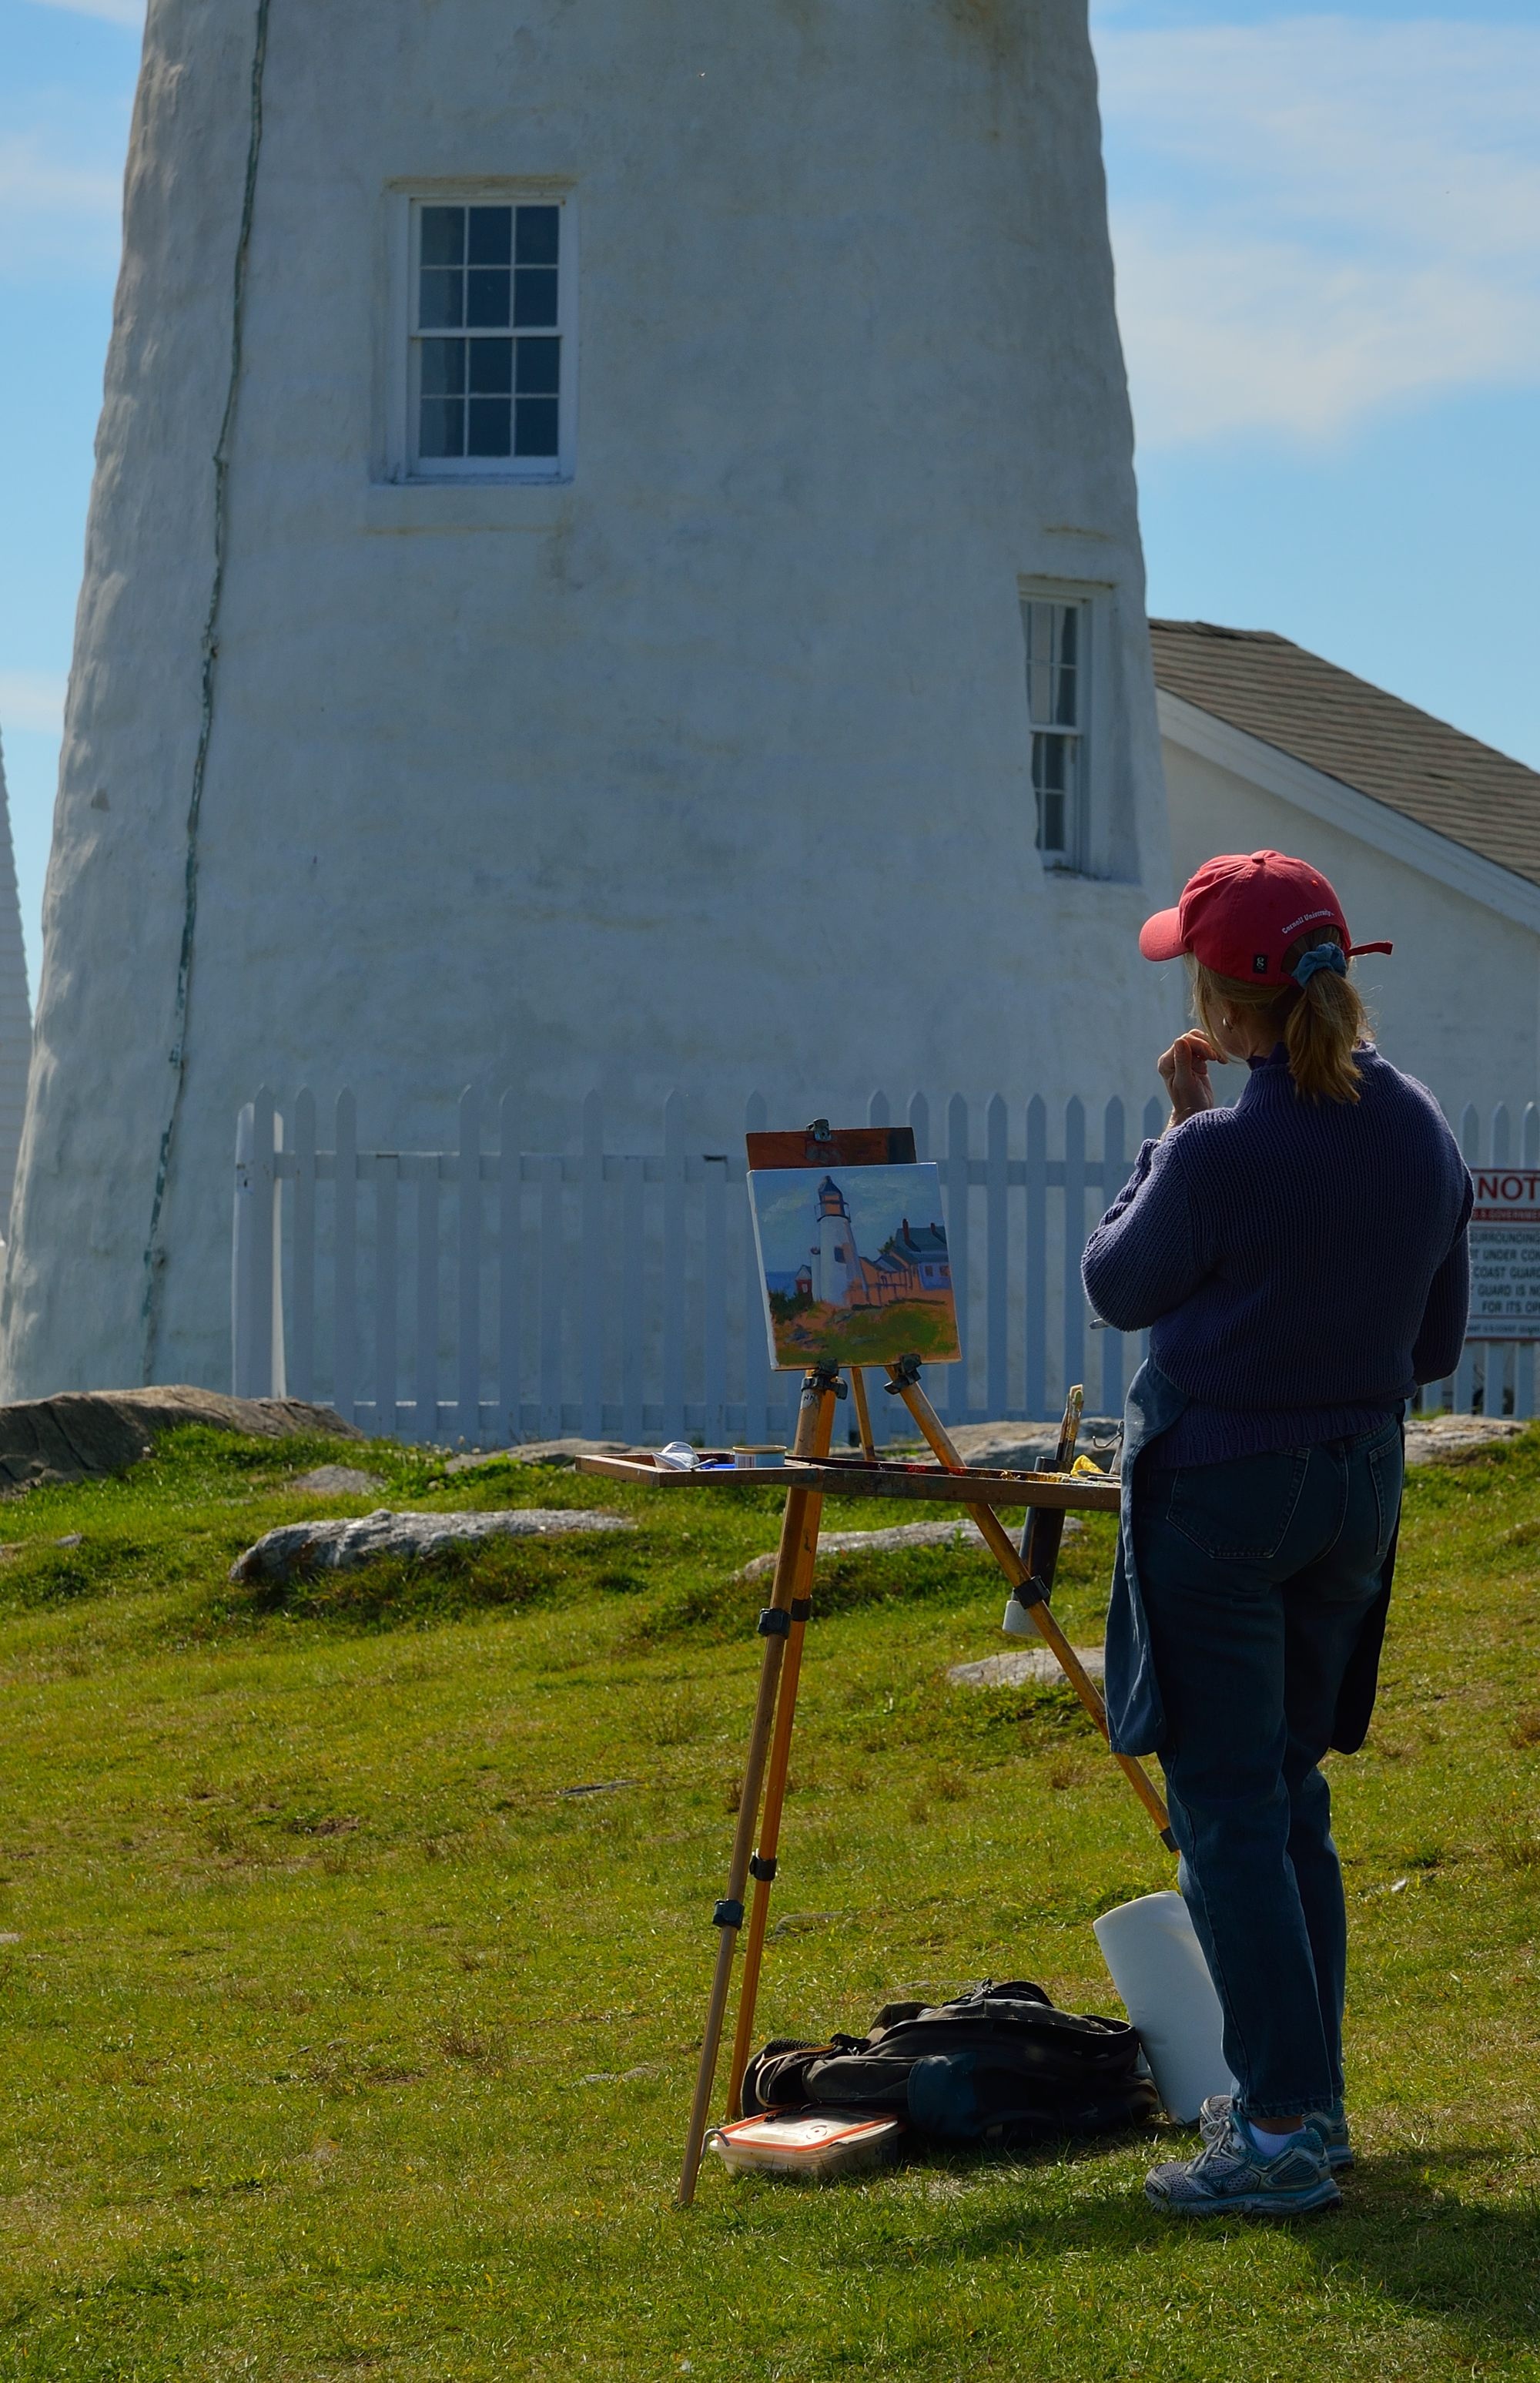
landscape, lighthouse, wind, tower, artist, outdoors, art, drawing, picture, maine, acadia